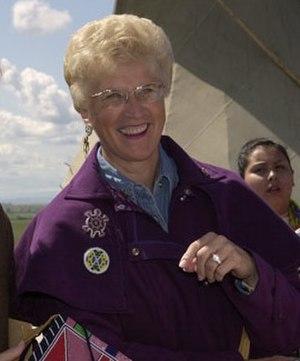
Judy Helen Martz, née Morstein le 28 juillet 1943 à Big Timber et morte le 30 octobre 2017 à Butte, est une femme politique américaine.